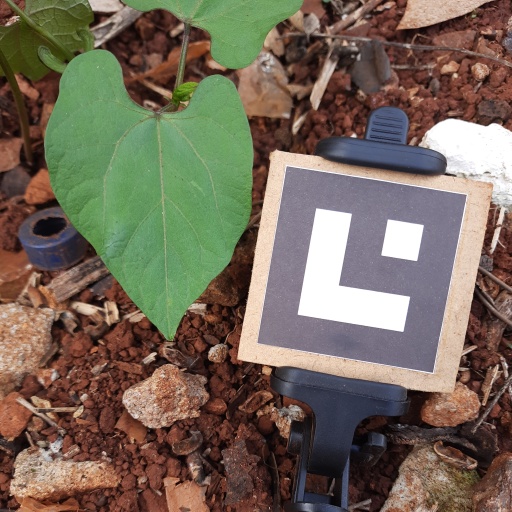
Observations: flat surface, no eating holes, under shade